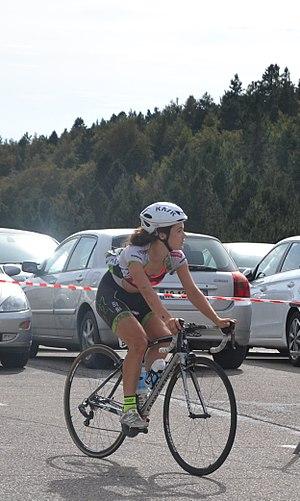
Au chalet Reynard, lors de la 3ème étape du Tour féminin international de l'Ardèche 2016